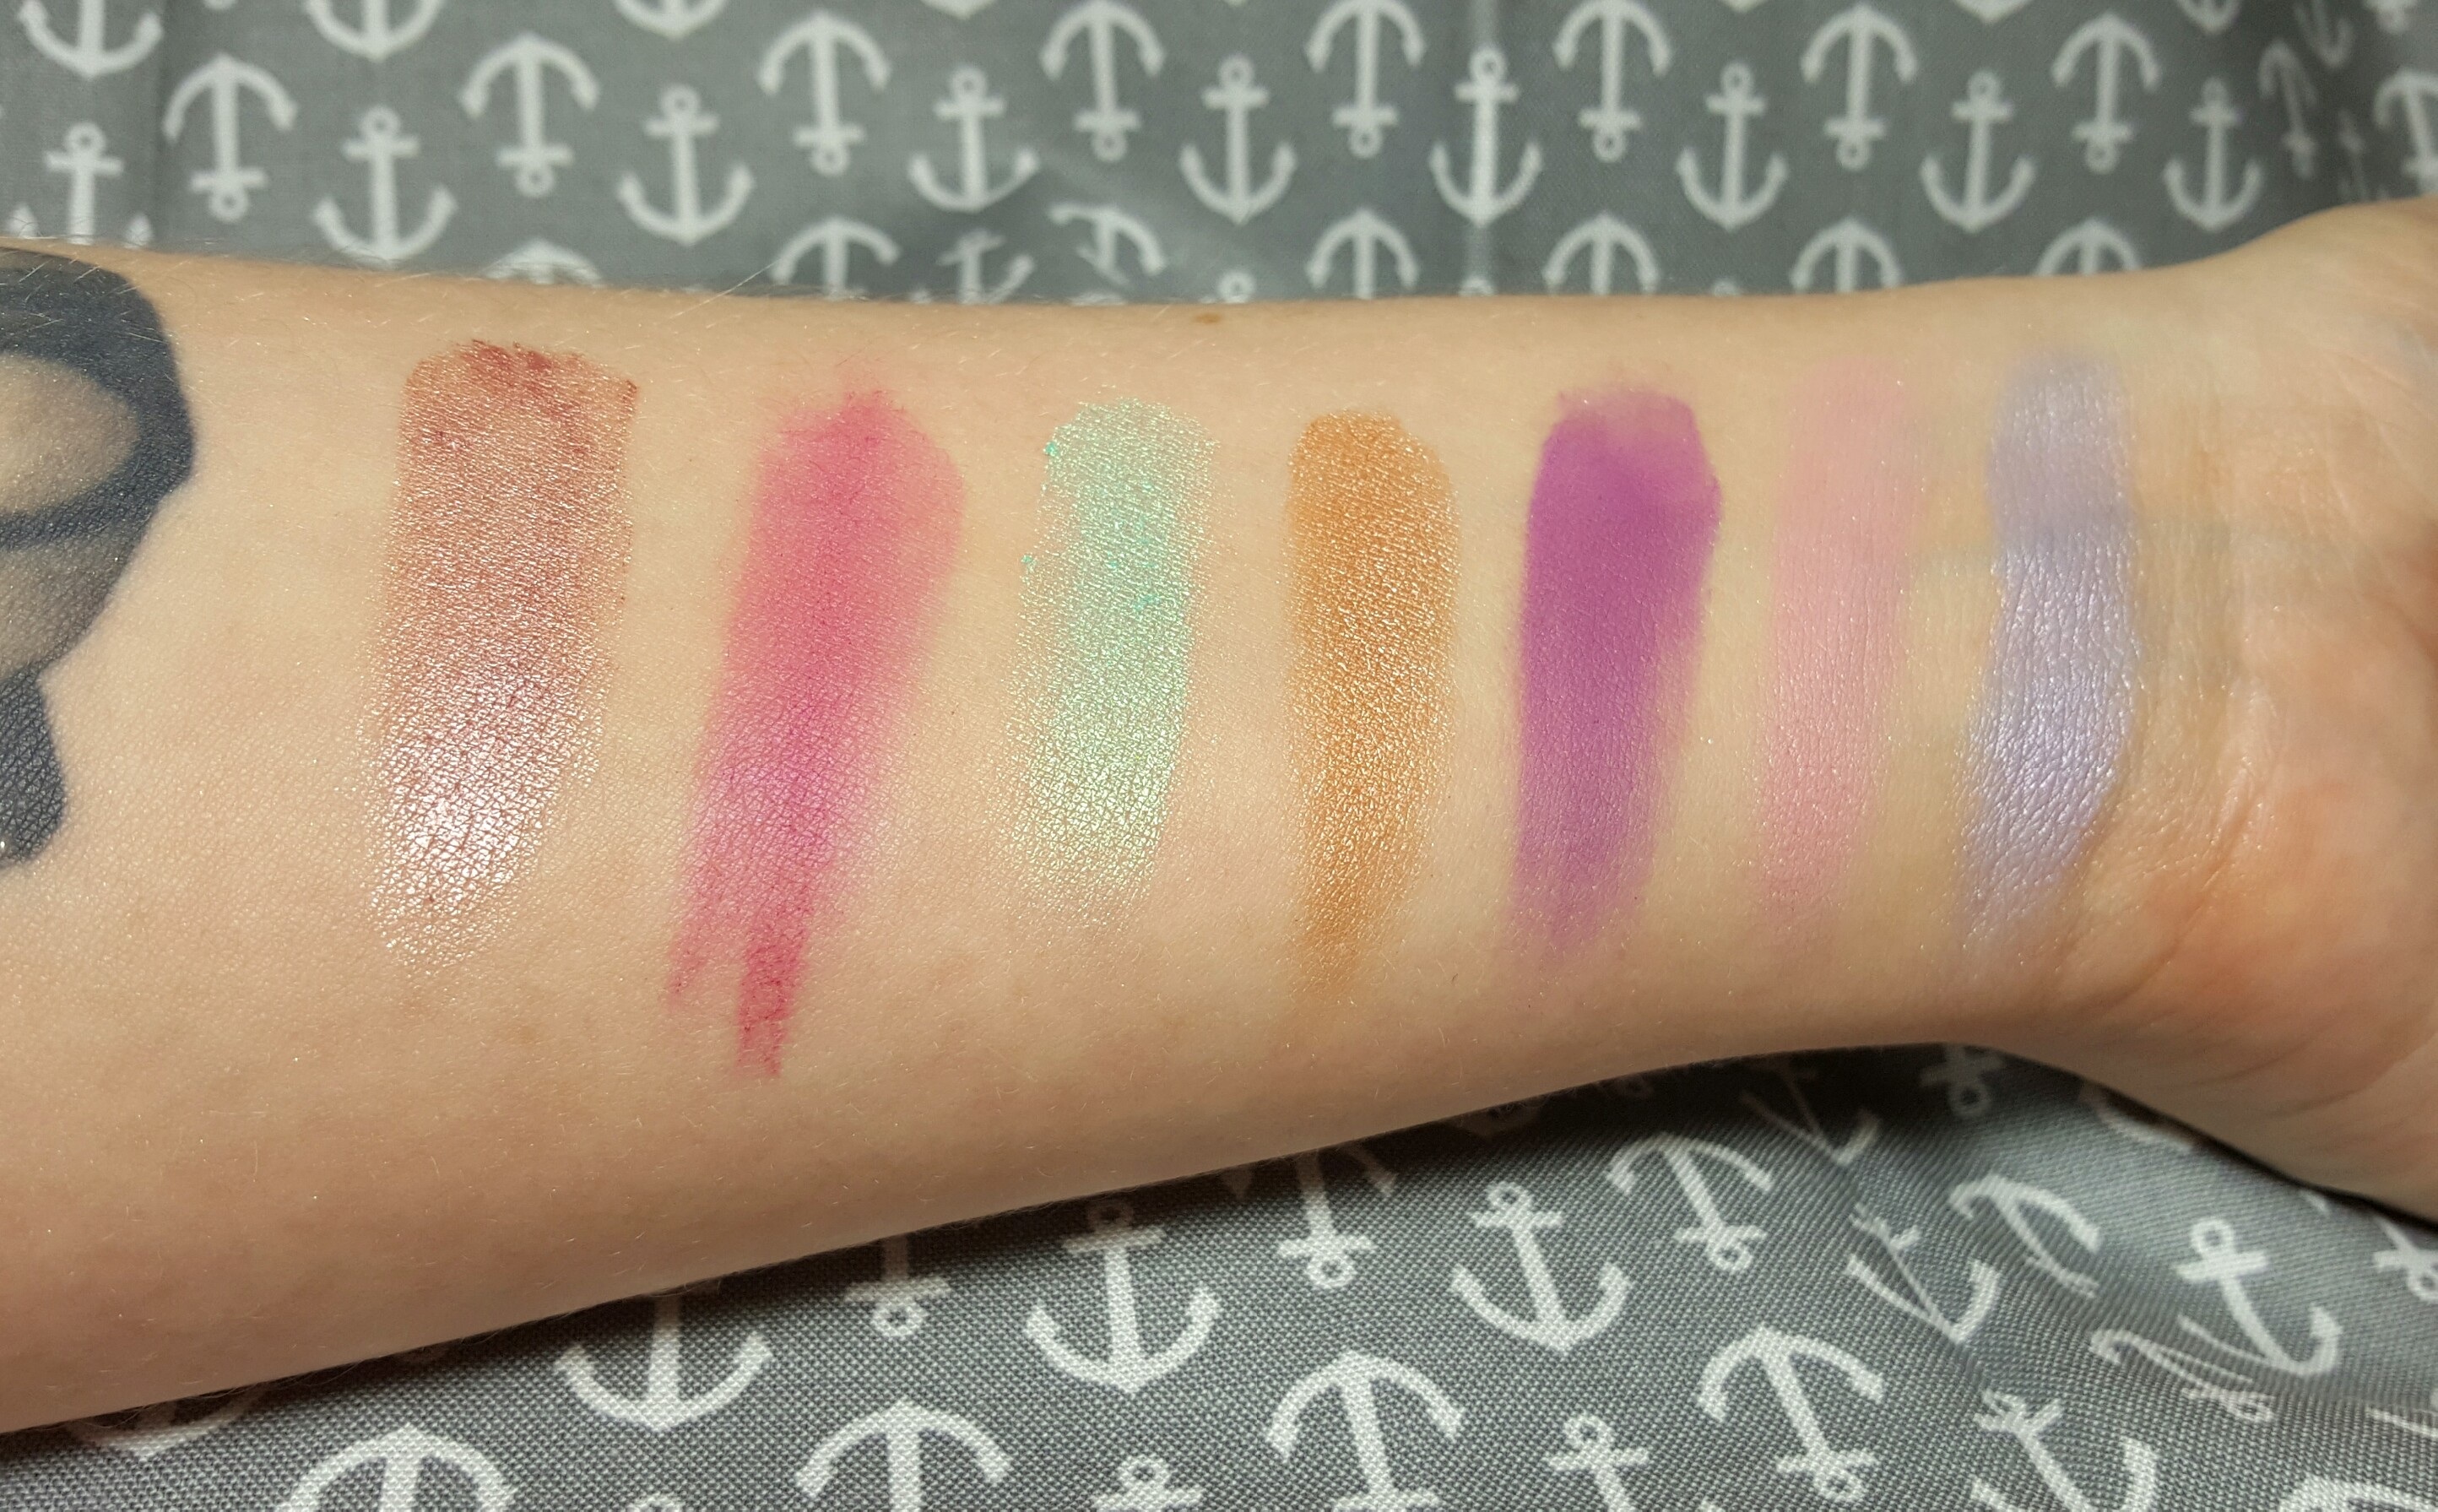
hand, finger, pink, arm, nail, lip, makeup, eyelash, human body, face, cheek, eye, bright, magnificent, organ, cosmetics, glamour, pastels, eyeshadow, cosmetic, makeup model